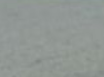
Surface type: asphalt